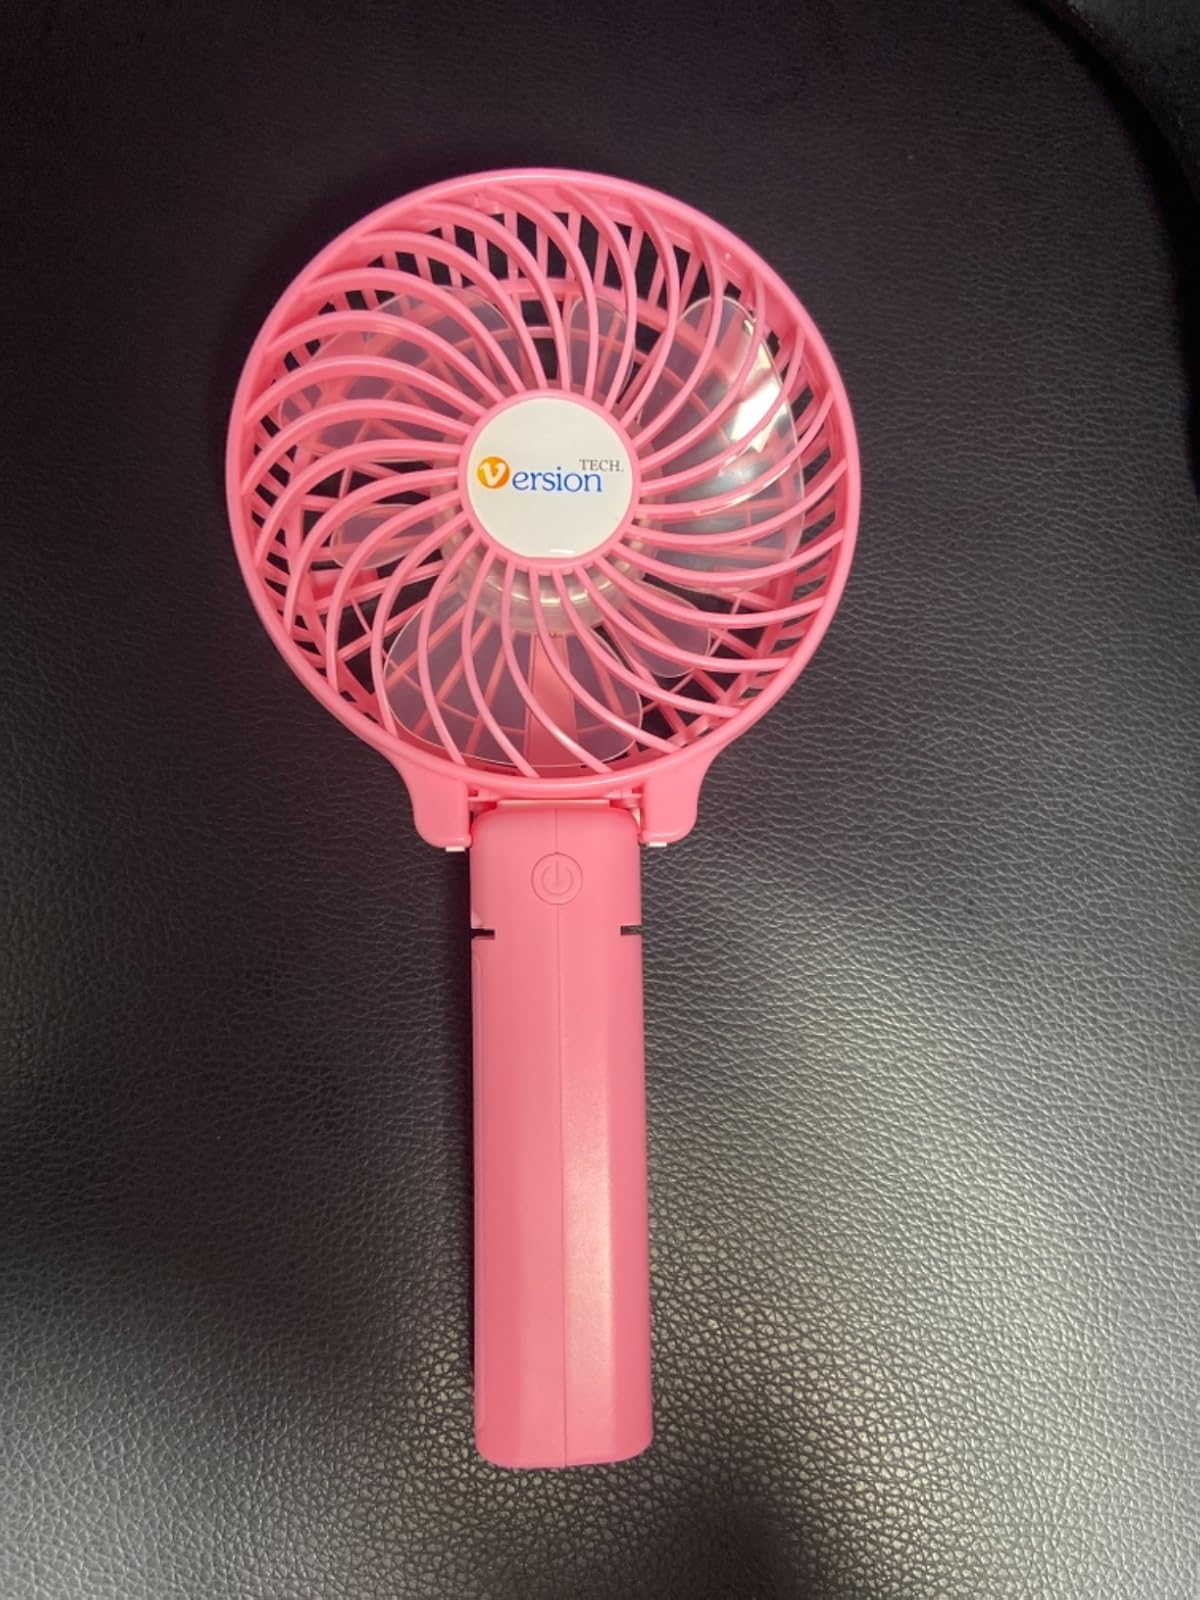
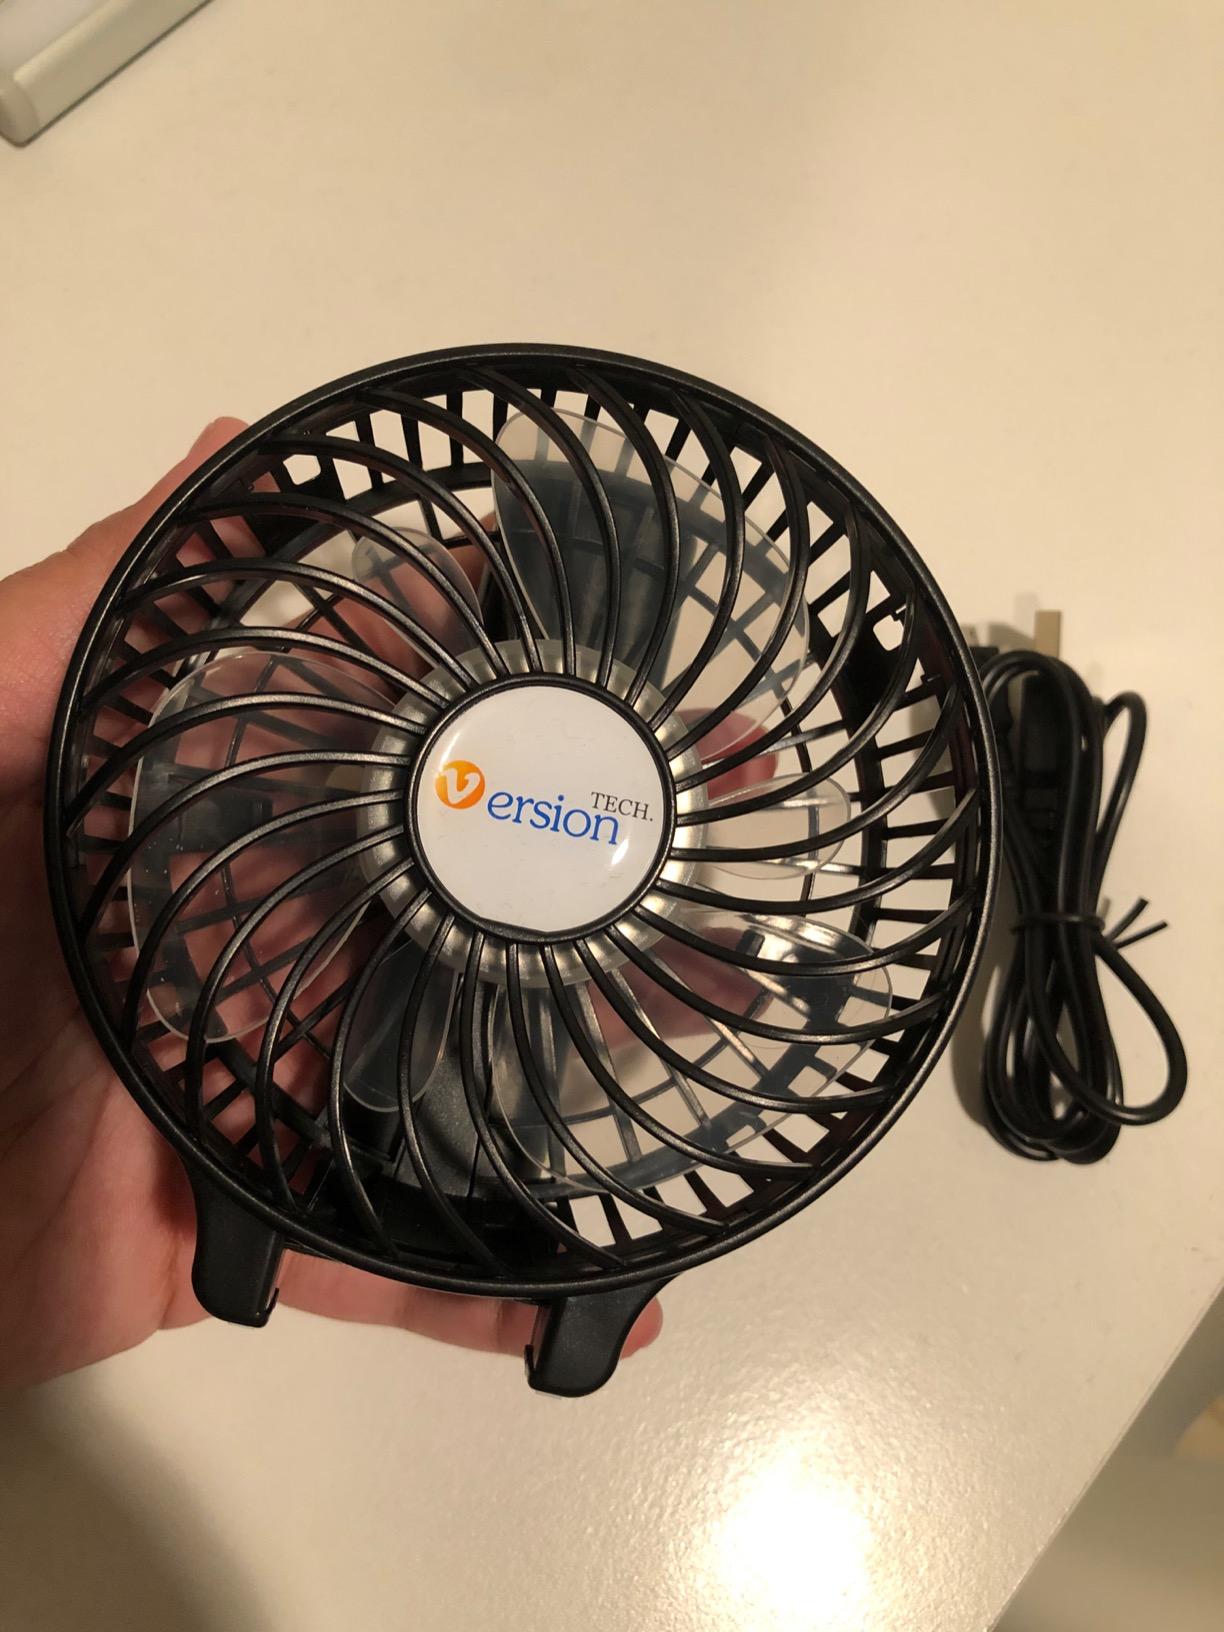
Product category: fan
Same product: no